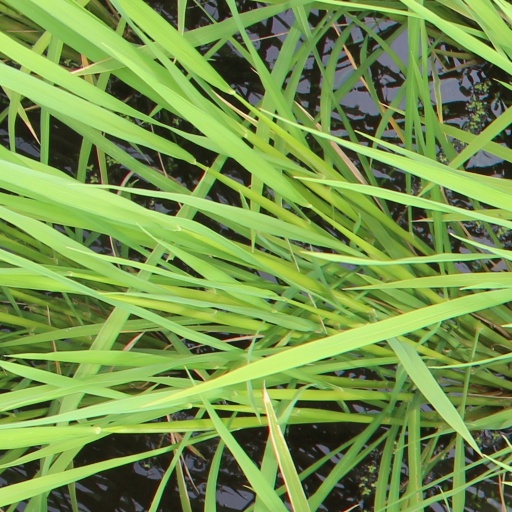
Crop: rice